Education Museum

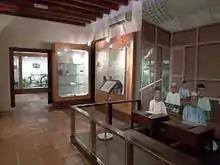
Education museum exhibition hall

The Education Museum is a museum in Malacca City, Malacca, Malaysia, which exhibits the historical development of the state's education system from the Malacca Sultanate, British Malaya, Japanese occupation and the present time.